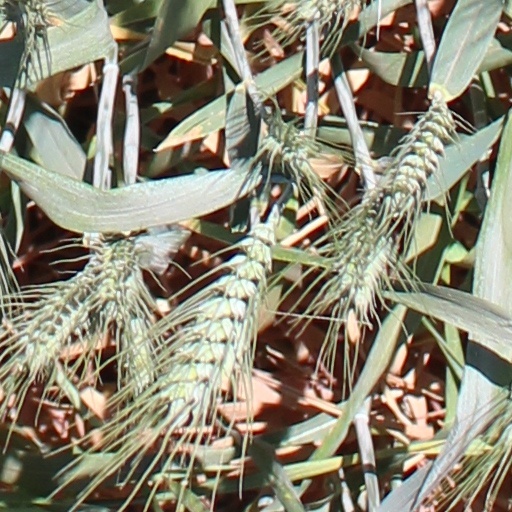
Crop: wheat